Earl Morrall

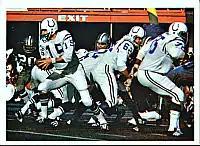
Morrall (left) running a play for the Colts in Super Bowl V

During the 1968 Baltimore Colts season, Morrall turned in the best performance of his career. As the replacement for an injured Johnny Unitas (who had won league MVP the previous season), the veteran quarterback guided the Colts to 13–1 record, passed for 2,909 yards and an NFL-high 26 touchdown passes, all of which earned him league Most Valuable Player honors. The team won the NFL Championship in a shutout victory but were upset in Super Bowl III against the New York Jets, where Morrall was taken out late for Unitas. Morrall had a chance to redeem his past woes with Super Bowl V. With the Colts trailing 13–6 in the second quarter, he was tasked to step in for Unitas, who was knocked out of the game on a rib injury. He would go 7-of-15 while throwing an interception with 147 yards. However, a series of turnovers and luck (Craig Morton, his counterpart, went 12-of-26 with 127 yards, one touchdown, and three interceptions, with the last two resulting in eventual Colt points) resulted in the Colts managing to keep themselves in the game, and Jim O'Brien would kick a field goal from 32 yards out to give the Colts a 16–13 victory. His next chance at regular season starts was in 1971, as he started the first nine games of the 1971 season for the Colts (while appearing in one further game). He threw for 1,210 yards with seven touchdowns and twelve interceptions as the Colts went on to a 10–4 record with Unitas handling the duties for the playoffs.